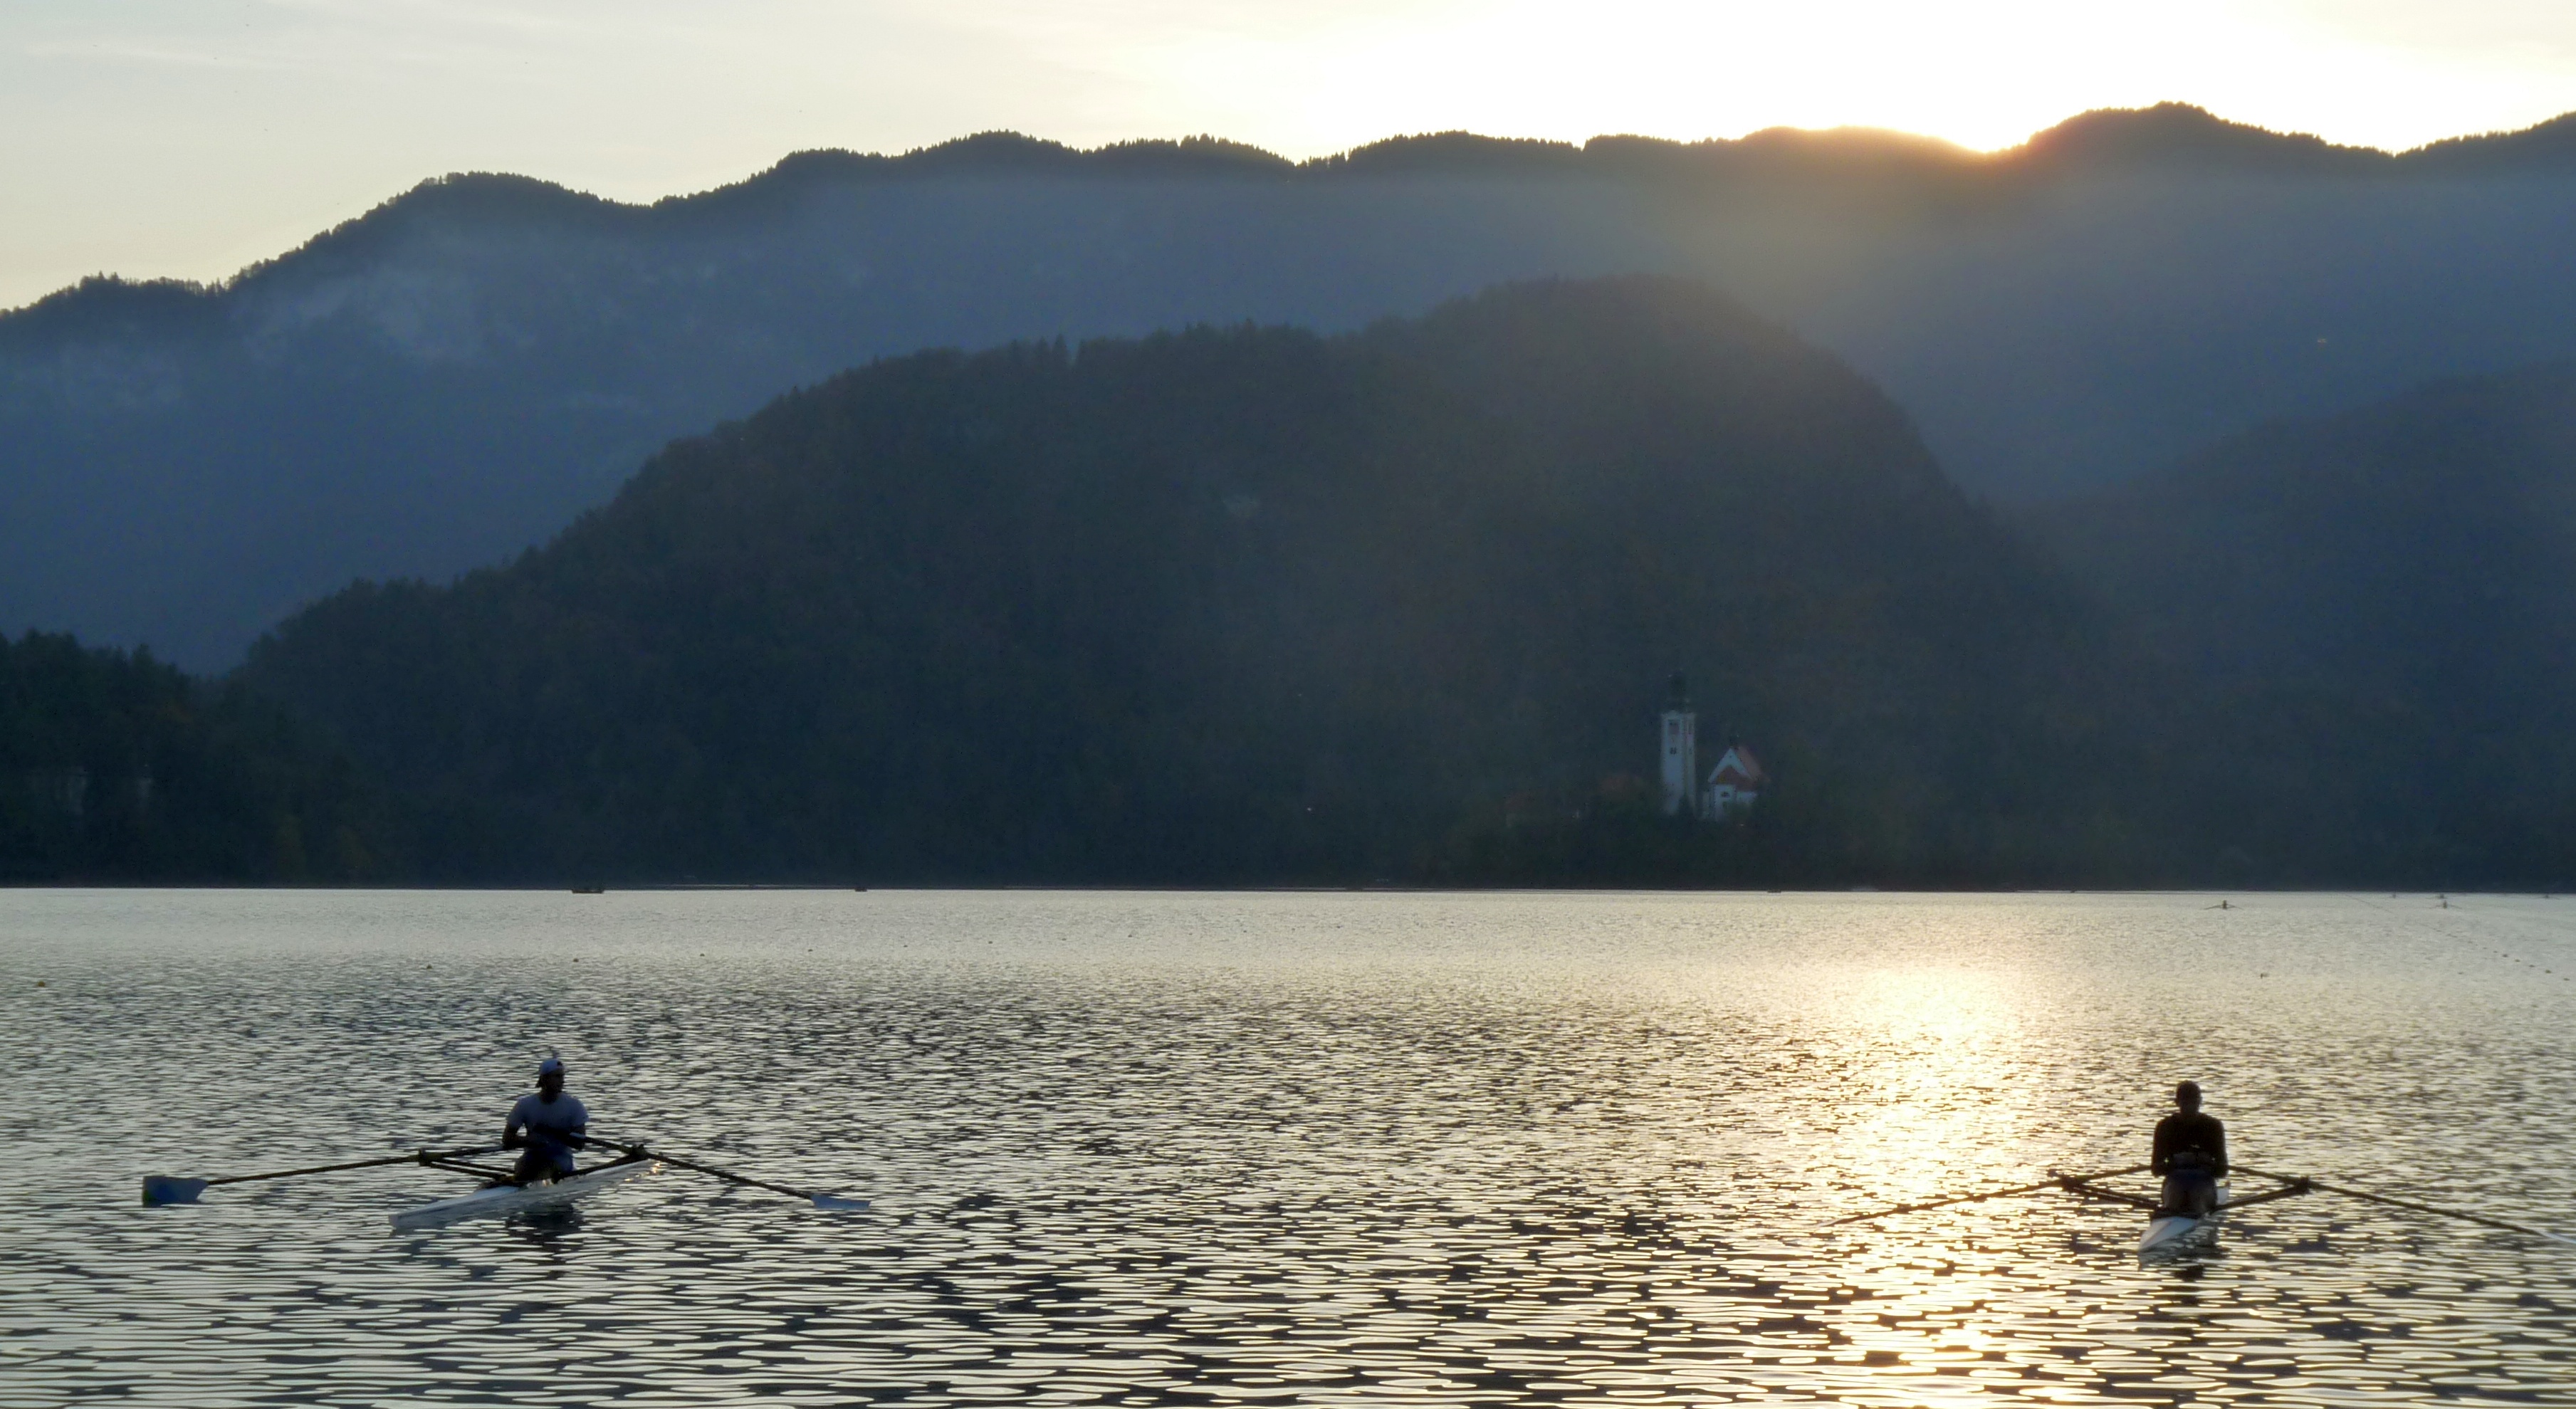
rowers, lake, sunset, sky, water, atmospheric phenomenon, morning, loch, sea, horizon, boating, cloud, evening, calm, watercraft rowing, river, lake district, inlet, sound, rowing, ocean, recreation, sunlight, vehicle, boat, mountain, reservoir, fisherman, wave, hill, dusk, sunrise, dawn, watercraft